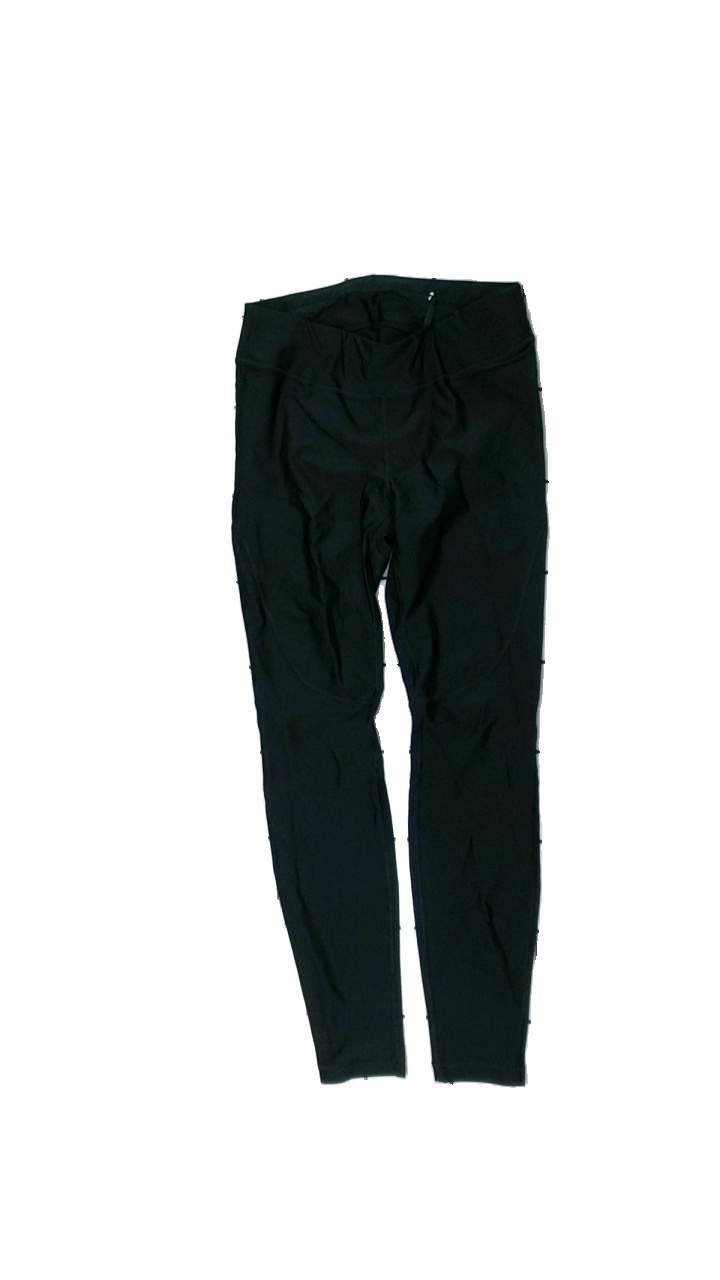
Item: Tights (Ladies)
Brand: Iciw
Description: svarta träningstights med logga på benet
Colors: Black
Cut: Regular
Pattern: Logo print
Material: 100% nylone
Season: All
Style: Sports
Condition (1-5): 5
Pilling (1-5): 5
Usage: Reuse
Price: <50